Achille d'Havet

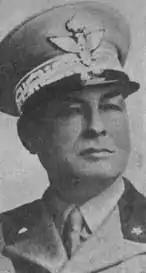

Marquess Achille D'Havet (24 March 1888 in Bologna – 21 April 1966 in Rome) was an Italian general during World War II.